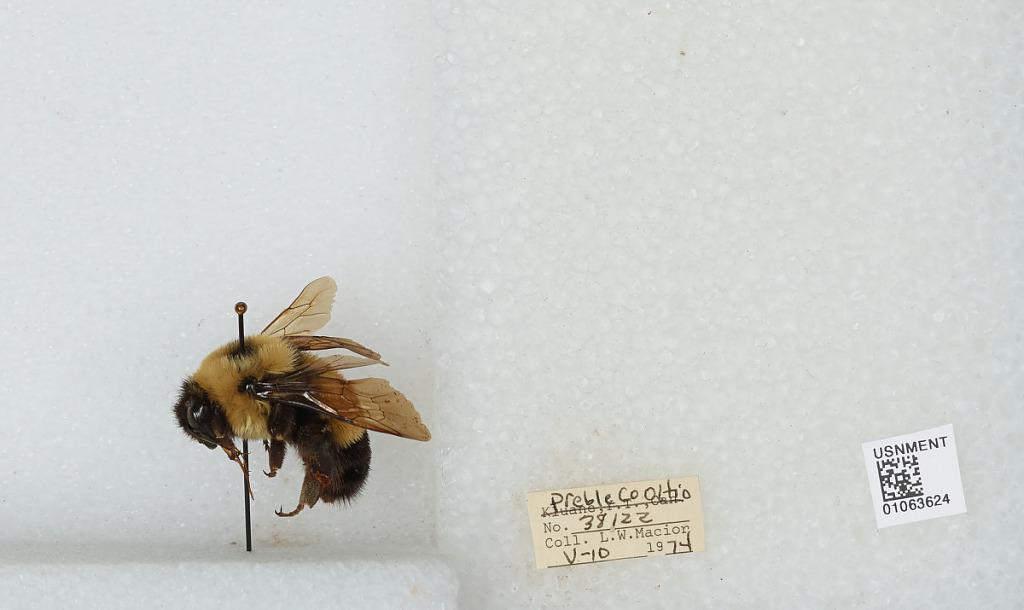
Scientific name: Bombus (Bombus) affinis Cresson
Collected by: L. Macior
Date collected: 1974-5-10
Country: United States
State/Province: Ohio
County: Preble
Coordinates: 39.7778, -84.6897